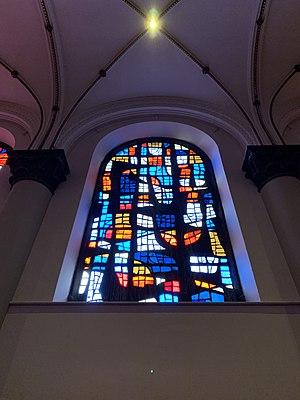
photo du vitrail présent sur les nefs latérales
L'Église du couvent des Pères Carmes de Bruxelles est une église de style néogothique lombard. Elle n'est pas orientée vers l’Est dû à la situation géographique. C’est aussi pour ça notamment que l’axe de la façade n’est pas perpendiculaire à la rue. Elle a été commandité par le père Pierre d’Alcantara et sa construction a commencé en 1860 avec l’architecte Menge. Pour la continuité du projet, l’implication de l’architecte Appelmans a été nécessaire. En ce qui concerne l’intérieur, c’est l’architecte Cuypens qui a entamé les travaux. En 2010, l’église a connu d’important travaux de rénovation en façade.